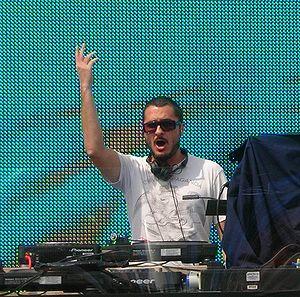
Zane Lowe, de son vrai nom Alexander Zane Reid Lowe, est un animateur de radio et un présentateur de télévision né en Nouvelle-Zélande et vivant au Royaume-Uni. Il présente l'une des émissions musicales les plus populaires sur la radio britannique BBC Radio 1, dans laquelle il passe divers genre de musique, rock, punk, drum and bass, hip-hop anglais, etc. Il est aussi un présentateur emblématique de la chaîne de télévision européenne MTV2 Europe, dans laquelle il présente l'émission Gonzo, après avoir été VJ sur MTV depuis 1997. Il est depuis le 30 juin 2015, animateur sur la radio Beats One d'Apple Music